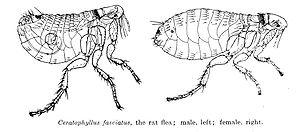
Nosopsyllus fasciatus est une espèce de puces du rat de la famille des Ceratophyllidae qui se rencontre en Europe. C'est l'un des vecteurs principaux aboutissant à la peste humaine.